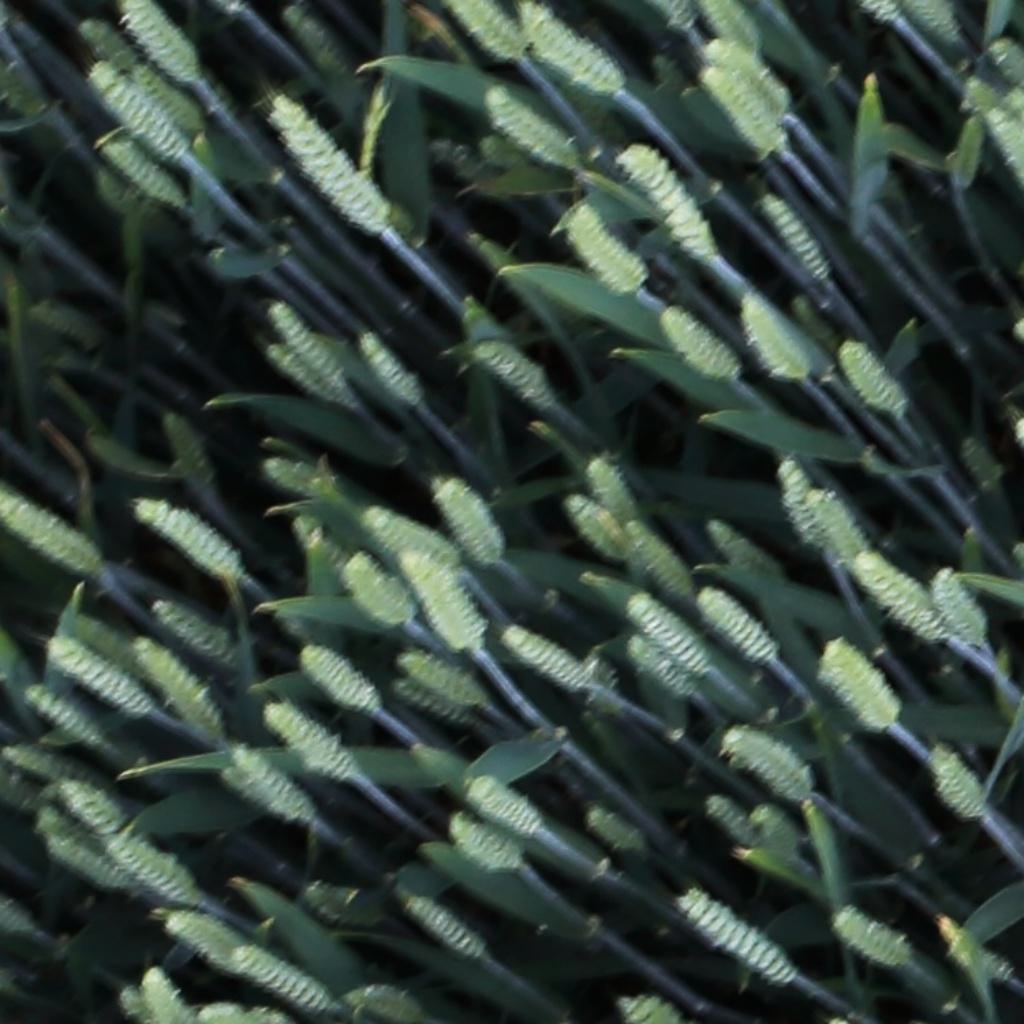
Country: Switzerland
Location: Usask
Wheat development stage: Filling